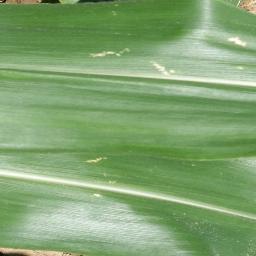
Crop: corn
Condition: (maize)_healthy